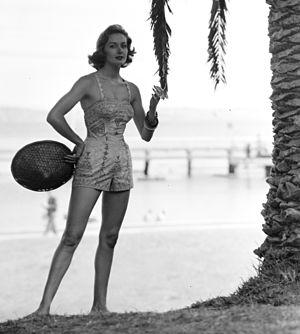
Un combishort, écrit aussi combi-short, est un vêtement d'une seule pièce semblable à une robe courte mais avec les deux jambes séparées comme un short.